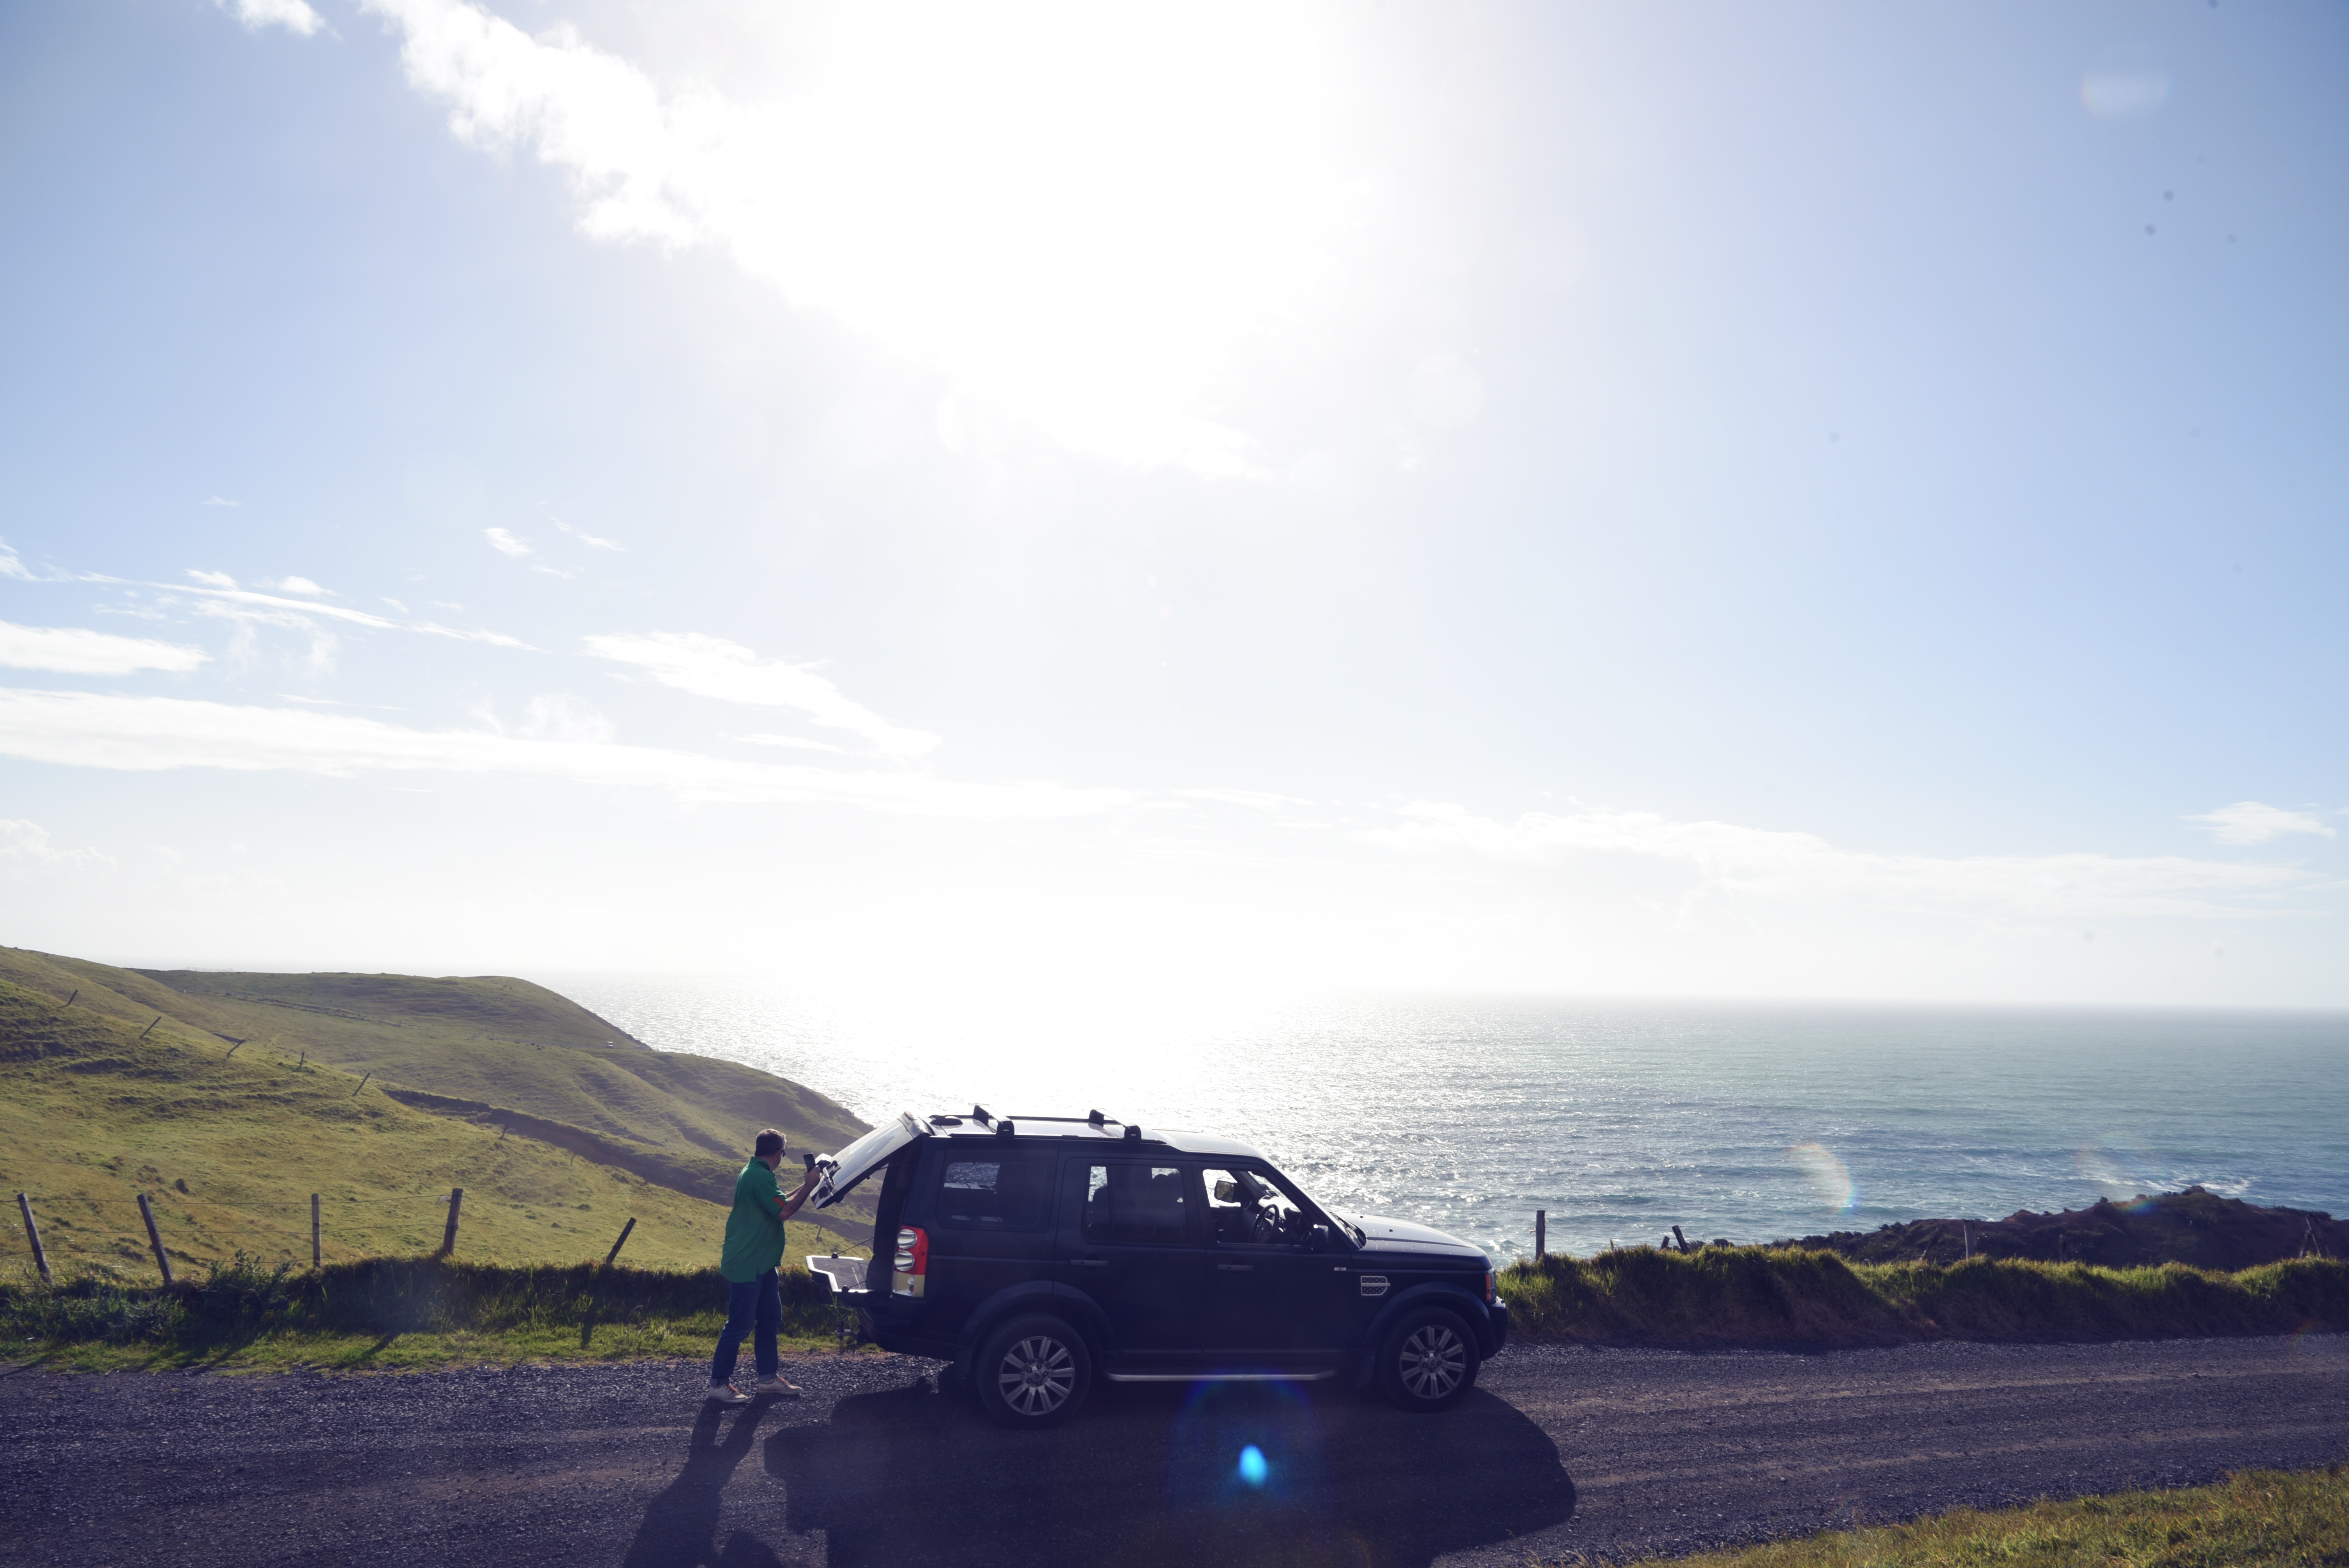
landscape, sea, coast, horizon, mountain, sky, hill, driving, vehicle, road trip, atmosphere of earth